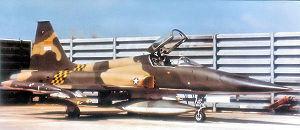
L'Armée de la république du Viêt Nam était la force armée de la république du Viêt Nam, créée le 26 octobre 1956 par la réorganisation de l'Armée nationale vietnamienne. Elle est dissoute lors de la fin de la guerre du Viêt Nam en 1975.